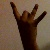
The image shows a hand gesture representing the number 8 in Indian Sign Language.